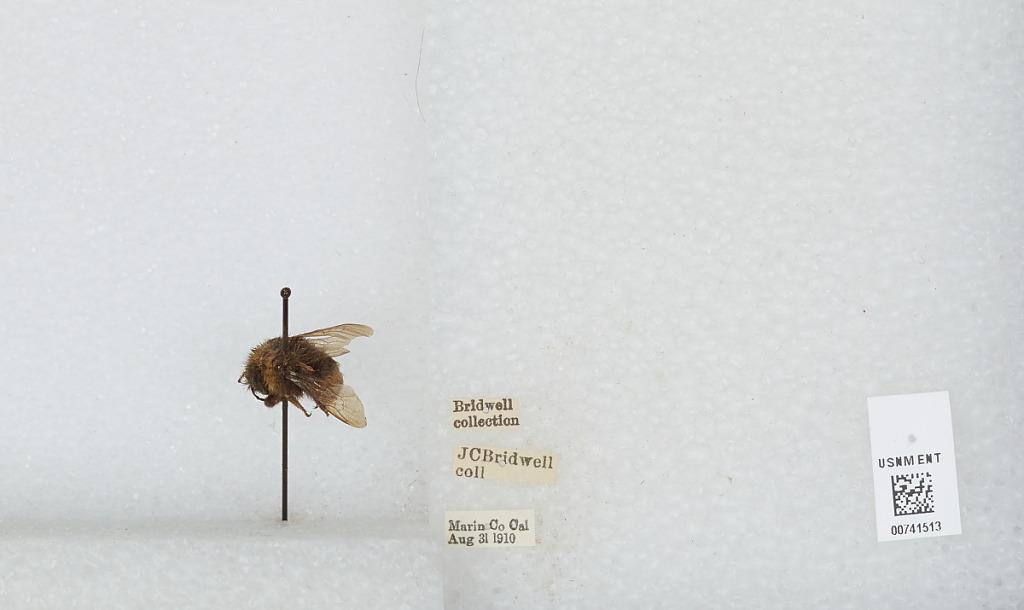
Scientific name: Bombus (Bombus) occidentalis Greene
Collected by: J. Bridwell
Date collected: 1910-8-31
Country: United States
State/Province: California
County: Marin
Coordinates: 38.03, -122.73